StarDance (Czech TV series) season 11

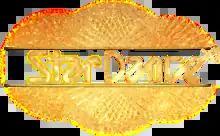

The 11th StarDance series was premiered on October 16, 2021, and ended on December 18, 2021. Hosts in this series are again Marek Eben and Tereza Kostková.